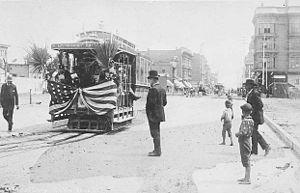
San Diego est une ville des États-Unis, située dans l'État de Californie, sur la côte ouest, près de la frontière avec le Mexique. Avec 1 307 402 habitants lors du recensement de 2010, elle se place au huitième rang des villes les plus peuplées du pays et au deuxième rang des villes les plus peuplées de l'État, derrière Los Angeles. L'agglomération de San Diego, Carlsbad et San Marcos, faisant partie de la mégalopole de Californie du Sud, compte 3 095 313 habitants en 2010, la 17ᵉ des États-Unis. Berceau historique de la Californie, San Diego est connue pour son climat agréable et ses plages ainsi que son port en eaux profondes et son histoire militaire avec la marine des États-Unis qui y dispose de plusieurs bases navales et y stationne l'une des grandes flottes navales du monde.